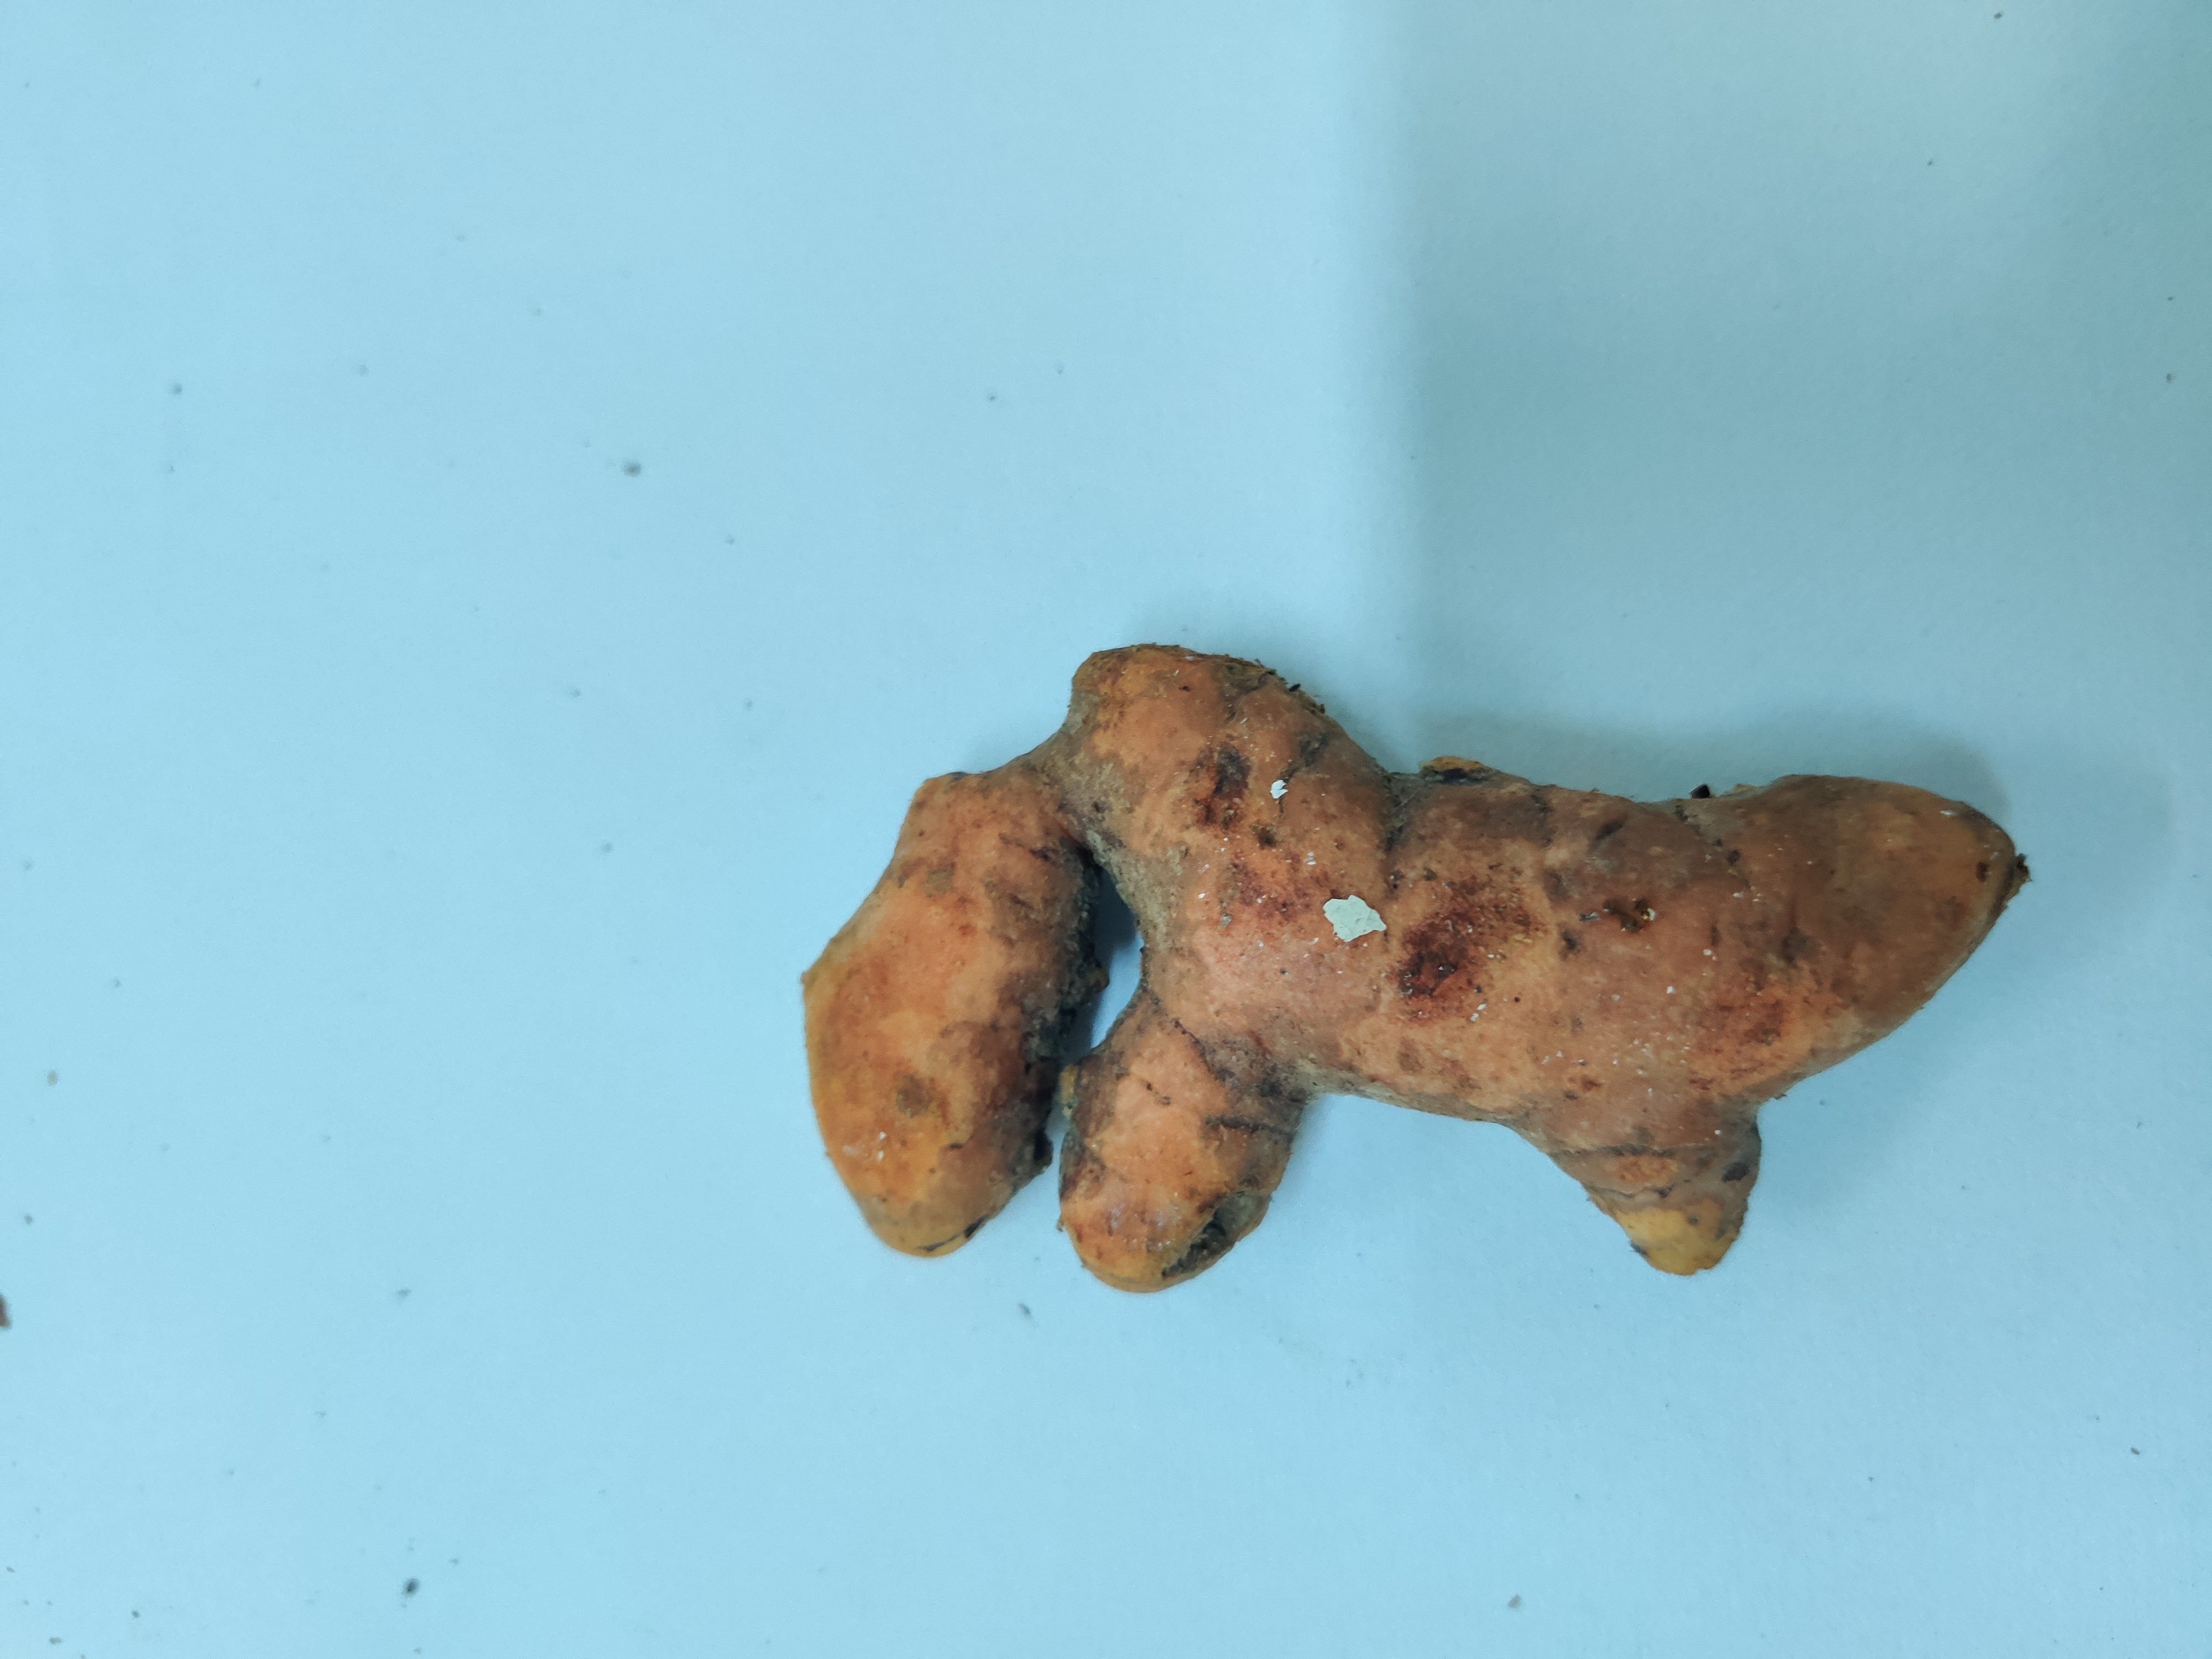
Crop: Turmeric
Condition: Fresh